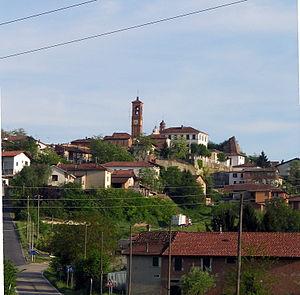
Cortiglione est une commune de la province d'Asti dans la région Piémont en Italie.